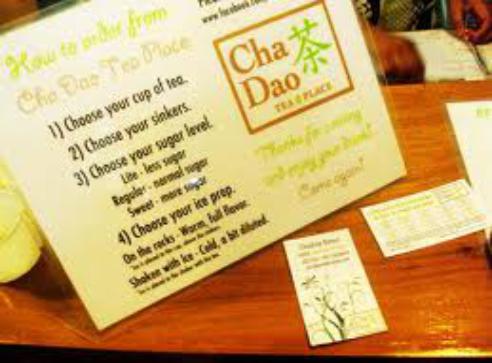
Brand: Cha Dao
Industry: Food